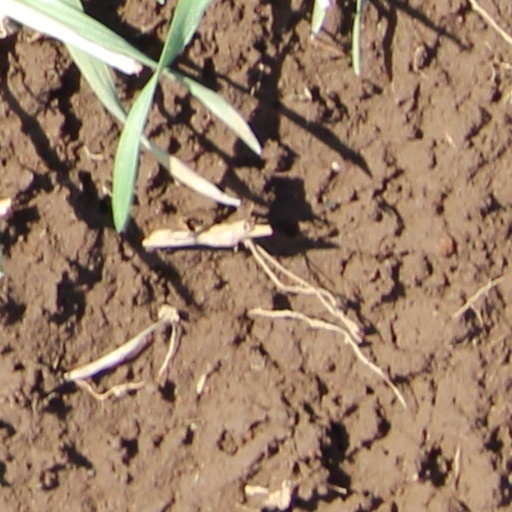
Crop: wheat